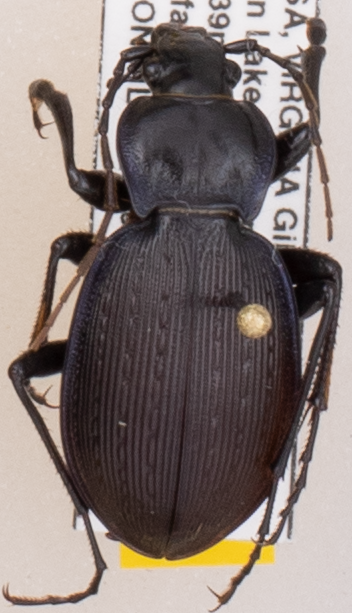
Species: Carabus goryi
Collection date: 2019-07-16
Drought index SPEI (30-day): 0.274
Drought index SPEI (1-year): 2.09
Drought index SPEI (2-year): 2.09